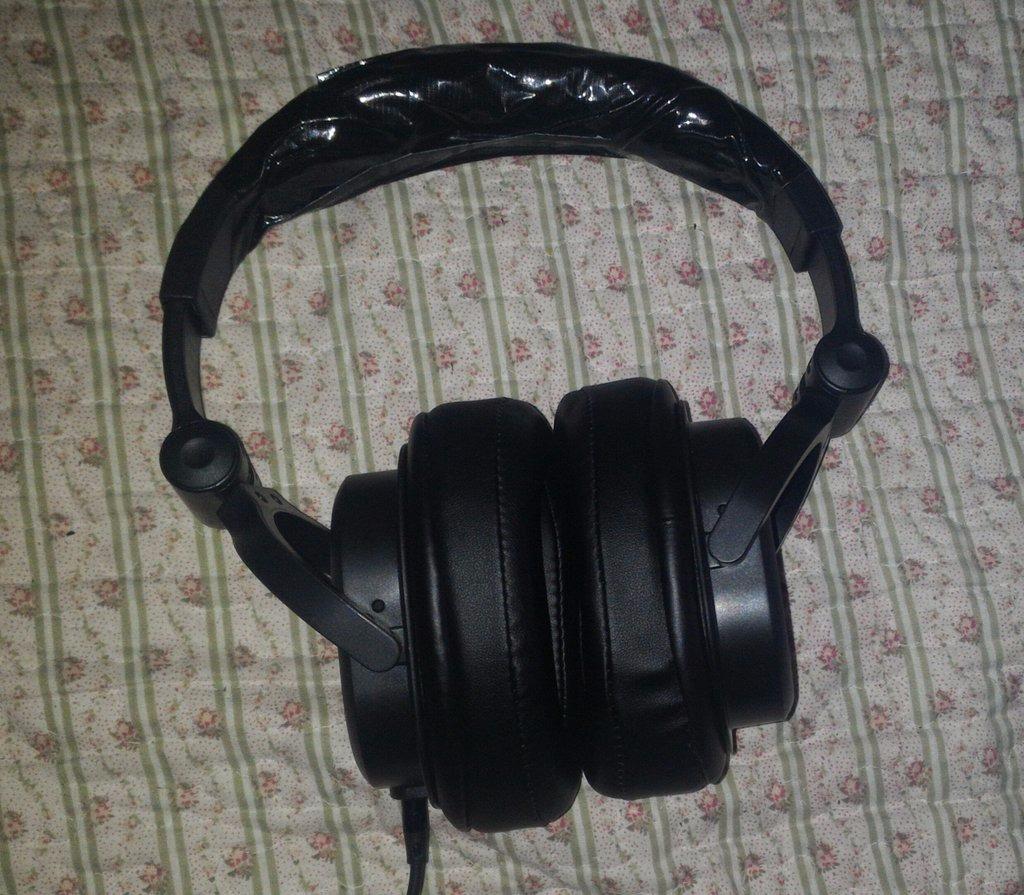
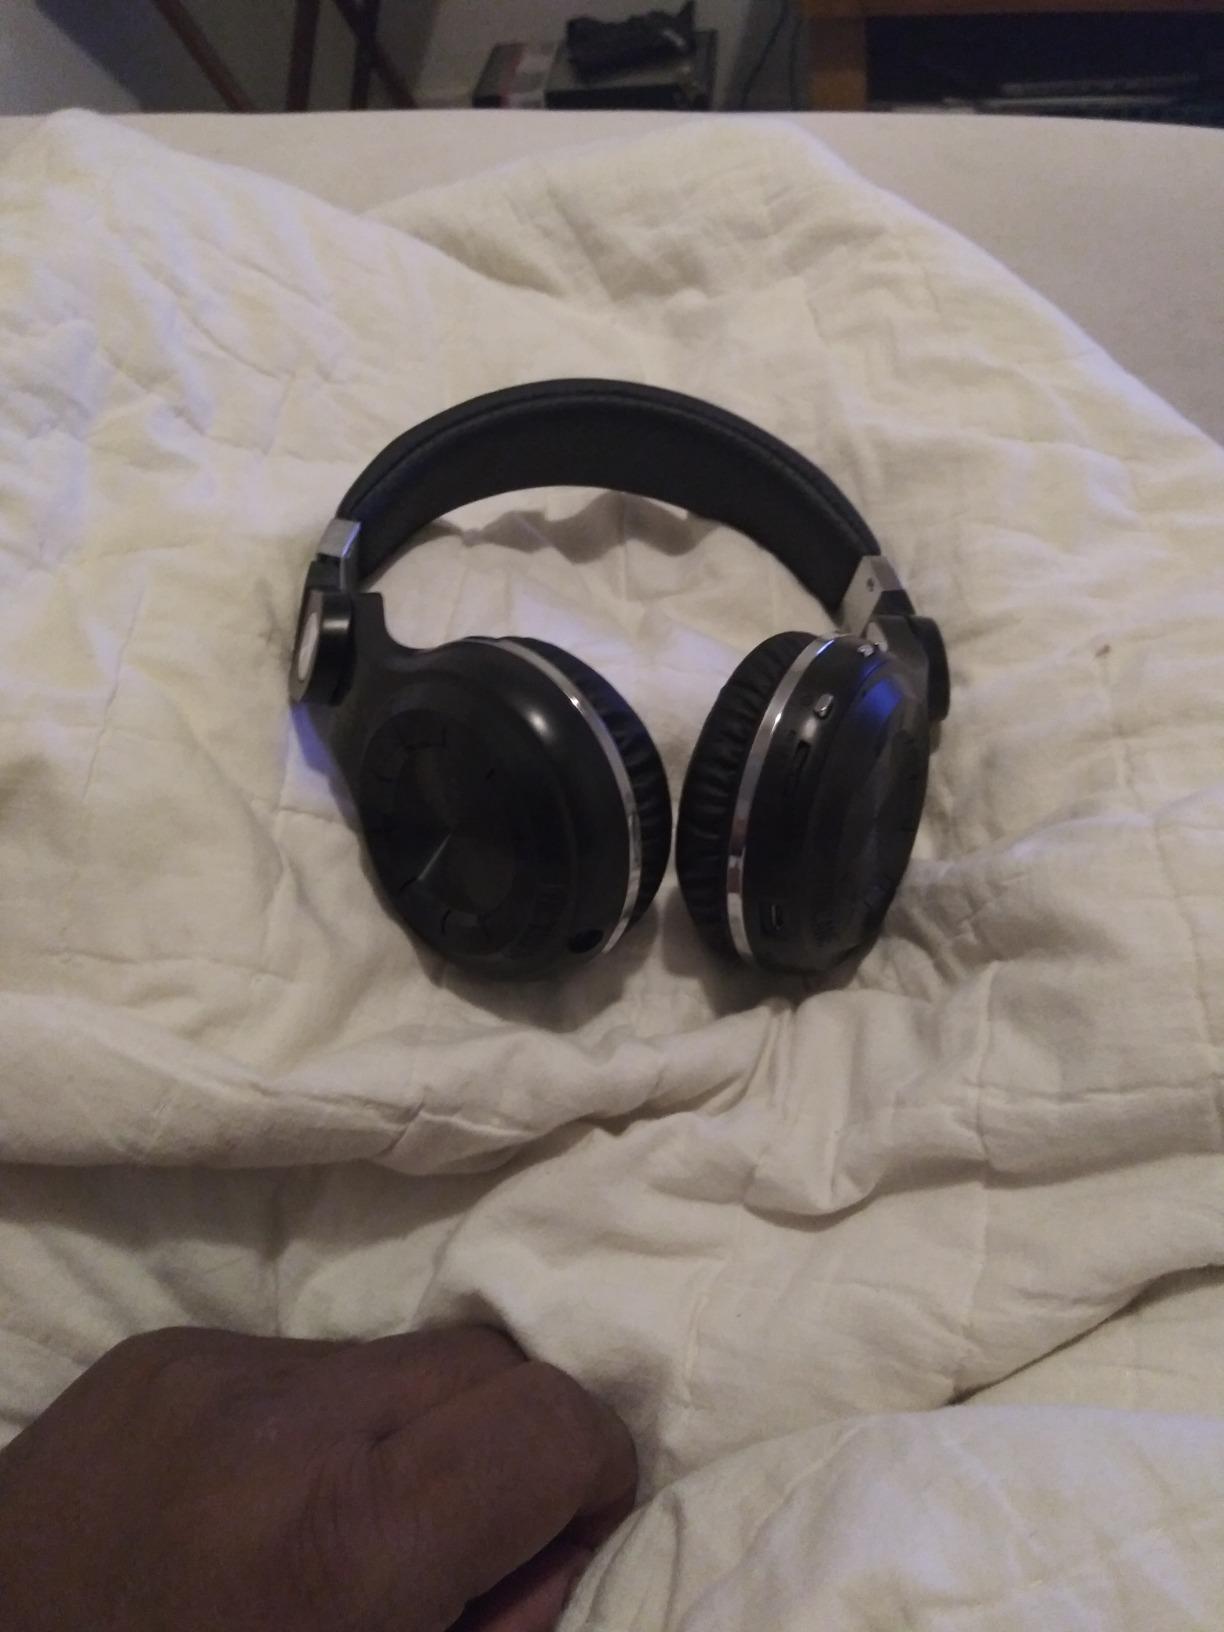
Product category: headphones
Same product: no